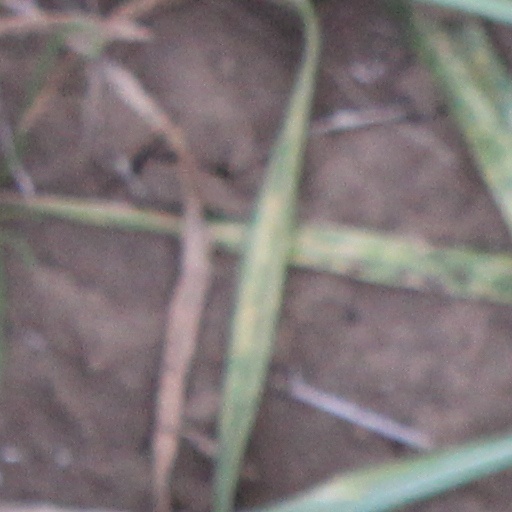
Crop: wheat